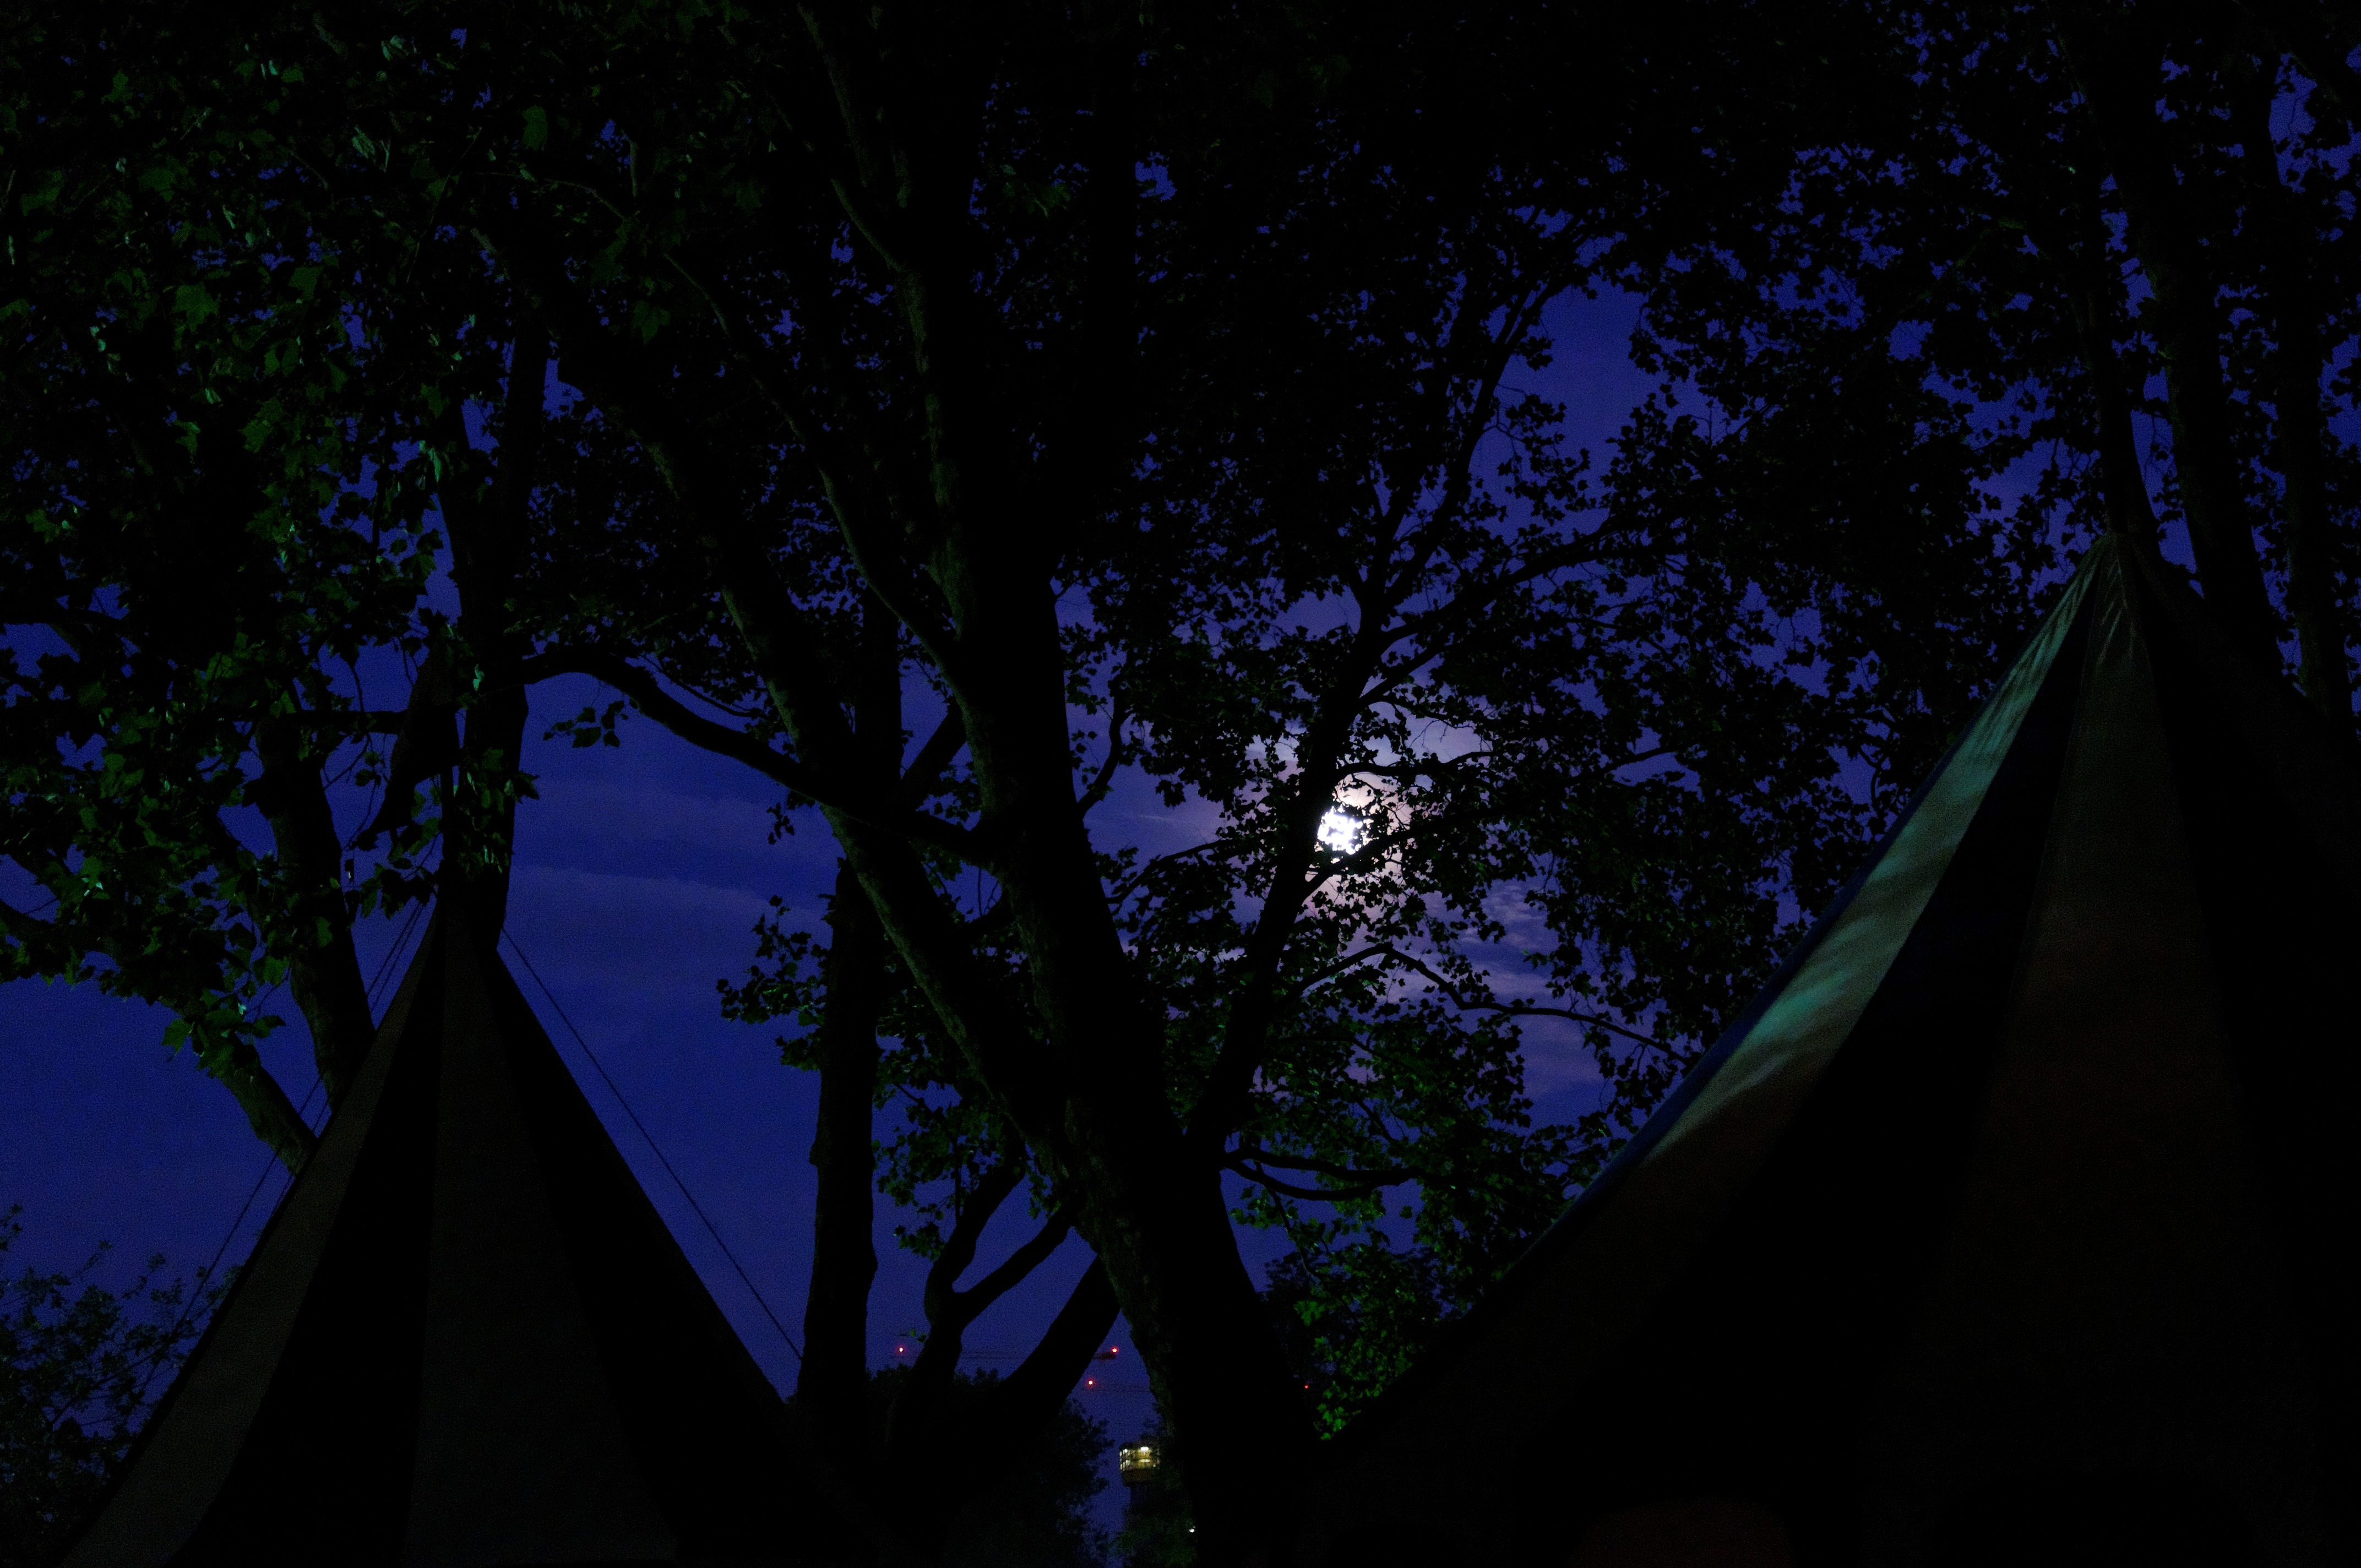
tree, nature, forest, light, sky, night, sunlight, leaf, atmosphere, dusk, evening, reflection, darkness, blue, moon, moonlight, at night, treetop, tents, midnight, screenshot, medieval market, computer wallpaper, army camp